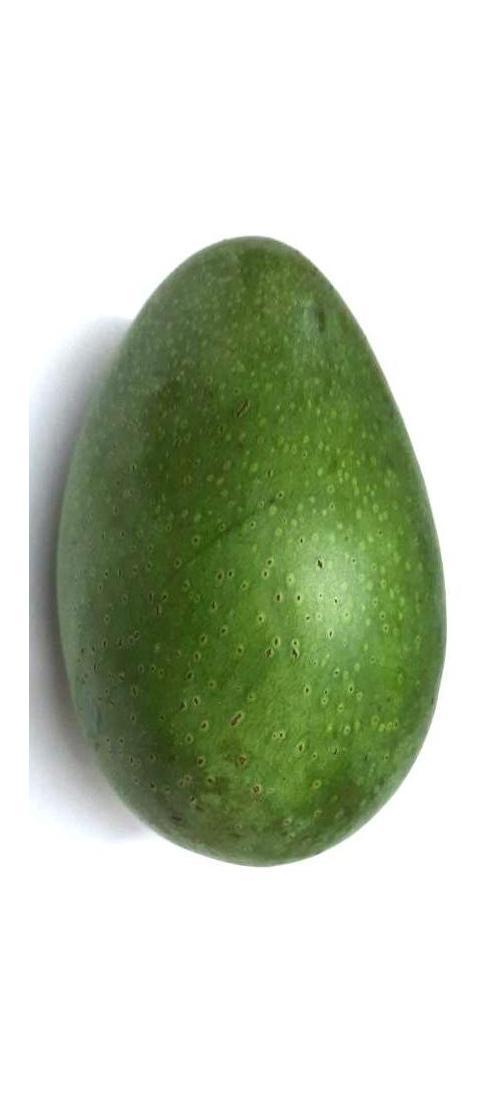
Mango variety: Ashshina Zhinuk